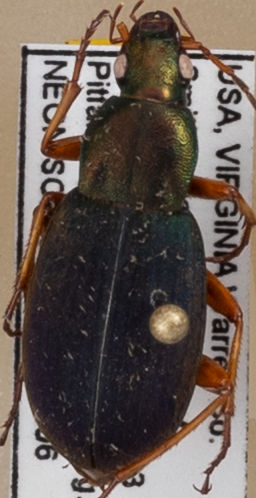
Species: Chlaenius aestivus
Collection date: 2019-06-06
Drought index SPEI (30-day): -0.048
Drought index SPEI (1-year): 2.09
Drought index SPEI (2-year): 2.09